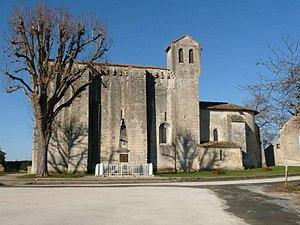
église de Champmillon, Charente, France
Champmillon est une commune du Sud-Ouest de la France, située dans le département de la Charente.